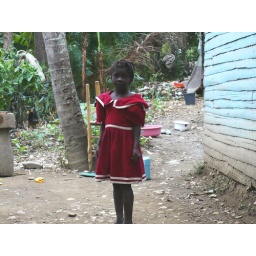
Girl in a red dress